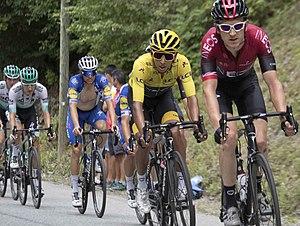
La 20ᵉ étape du Tour de France 2019 se déroule le samedi 27 juillet 2019 entre Albertville et Val Thorens, sur une distance de 59,5 kilomètres.